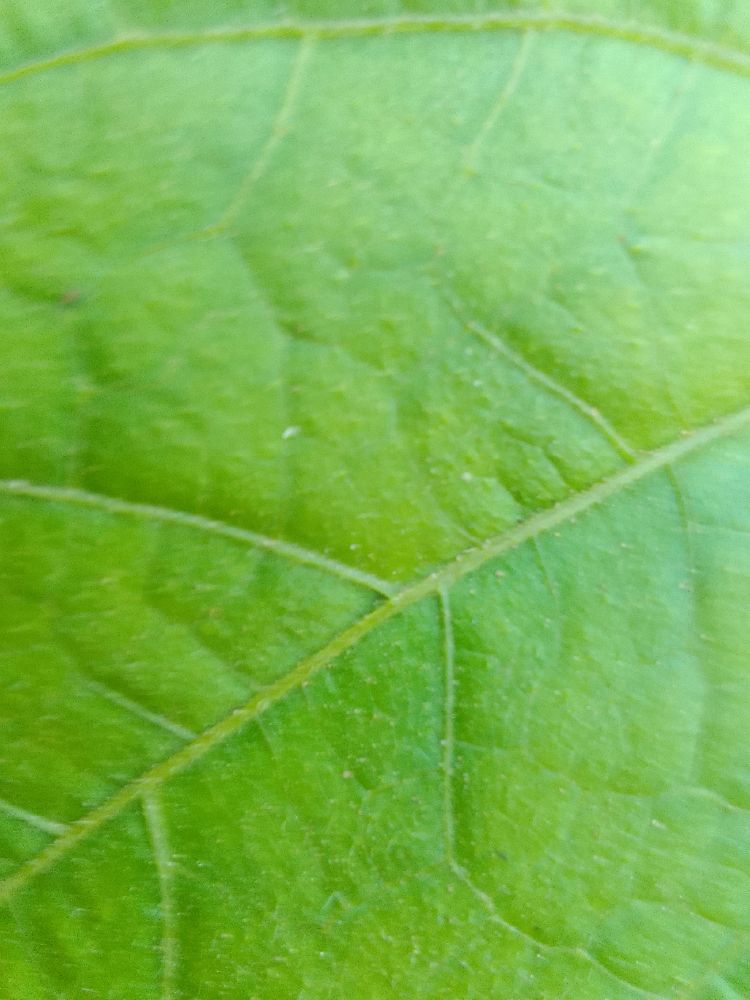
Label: healthy